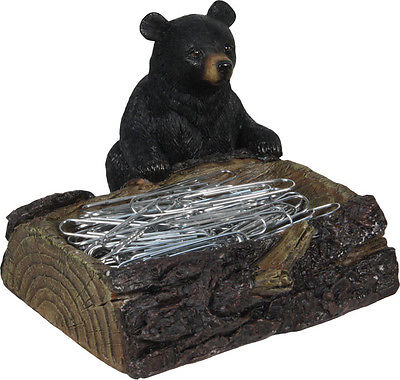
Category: stapler